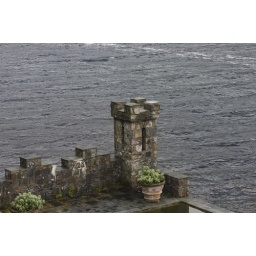
Part of the boat house in Glenveagh National Park, Donegal. (beside lake)